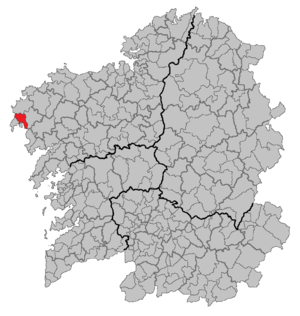
Cee est une commune de la province de La Corogne dans la communauté autonome de Galice en Espagne. Population recensée en 2010 : 7 810 habitants